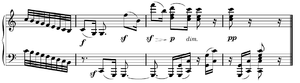
Conclusion de la Sonate pour piano nº 32, opus 111, de Ludwig van Beethoven
La Sonate pour piano nᵒ 32 en ut mineur, opus 111, de Ludwig van Beethoven, a été composée entre 1820 et 1822, parallèlement à la Sonate pour piano nᵒ 31, opus 110, et à la Missa solemnis.